Shortcut Romeo

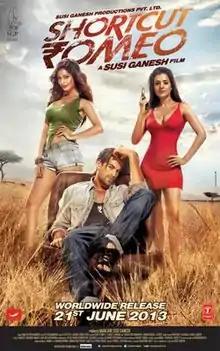
Theatrical release poster

Shortcut Romeo is a 2013 Indian Hindi-language action crime thriller film directed and produced by Susi Ganesh, under the banner of Susi Ganesh Productions. It is the Hindi remake of the director's own Tamil film "Thiruttu Payale" (2006), starring Neil Nitin Mukesh in the title role with Puja Gupta as his love interest, and Ameesha Patel in a negative character. The theatrical trailer of "Shortcut Romeo" was unveiled on 25 January 2013. The film was screened at Marche du Film at Cannes Film Festival on 22 May 2013. It released on 21 June 2013 to a mixed reception.